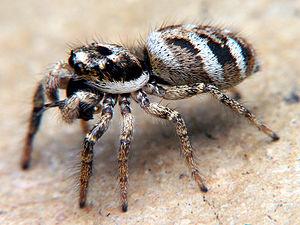
Salticus est un genre d'araignées aranéomorphes de la famille des Salticidae.
Il existe 48 345 espèces d'araignées décrites dans le monde réparties en 120 familles. Au Canada, 1 413 espèces et 43 familles sont connues et au Québec, la faune comprend 691 espèces réparties dans 34 familles.
Salticus scenicus, la Saltique chevronnée, est une espèce d'araignées aranéomorphes de la famille des Salticidae.